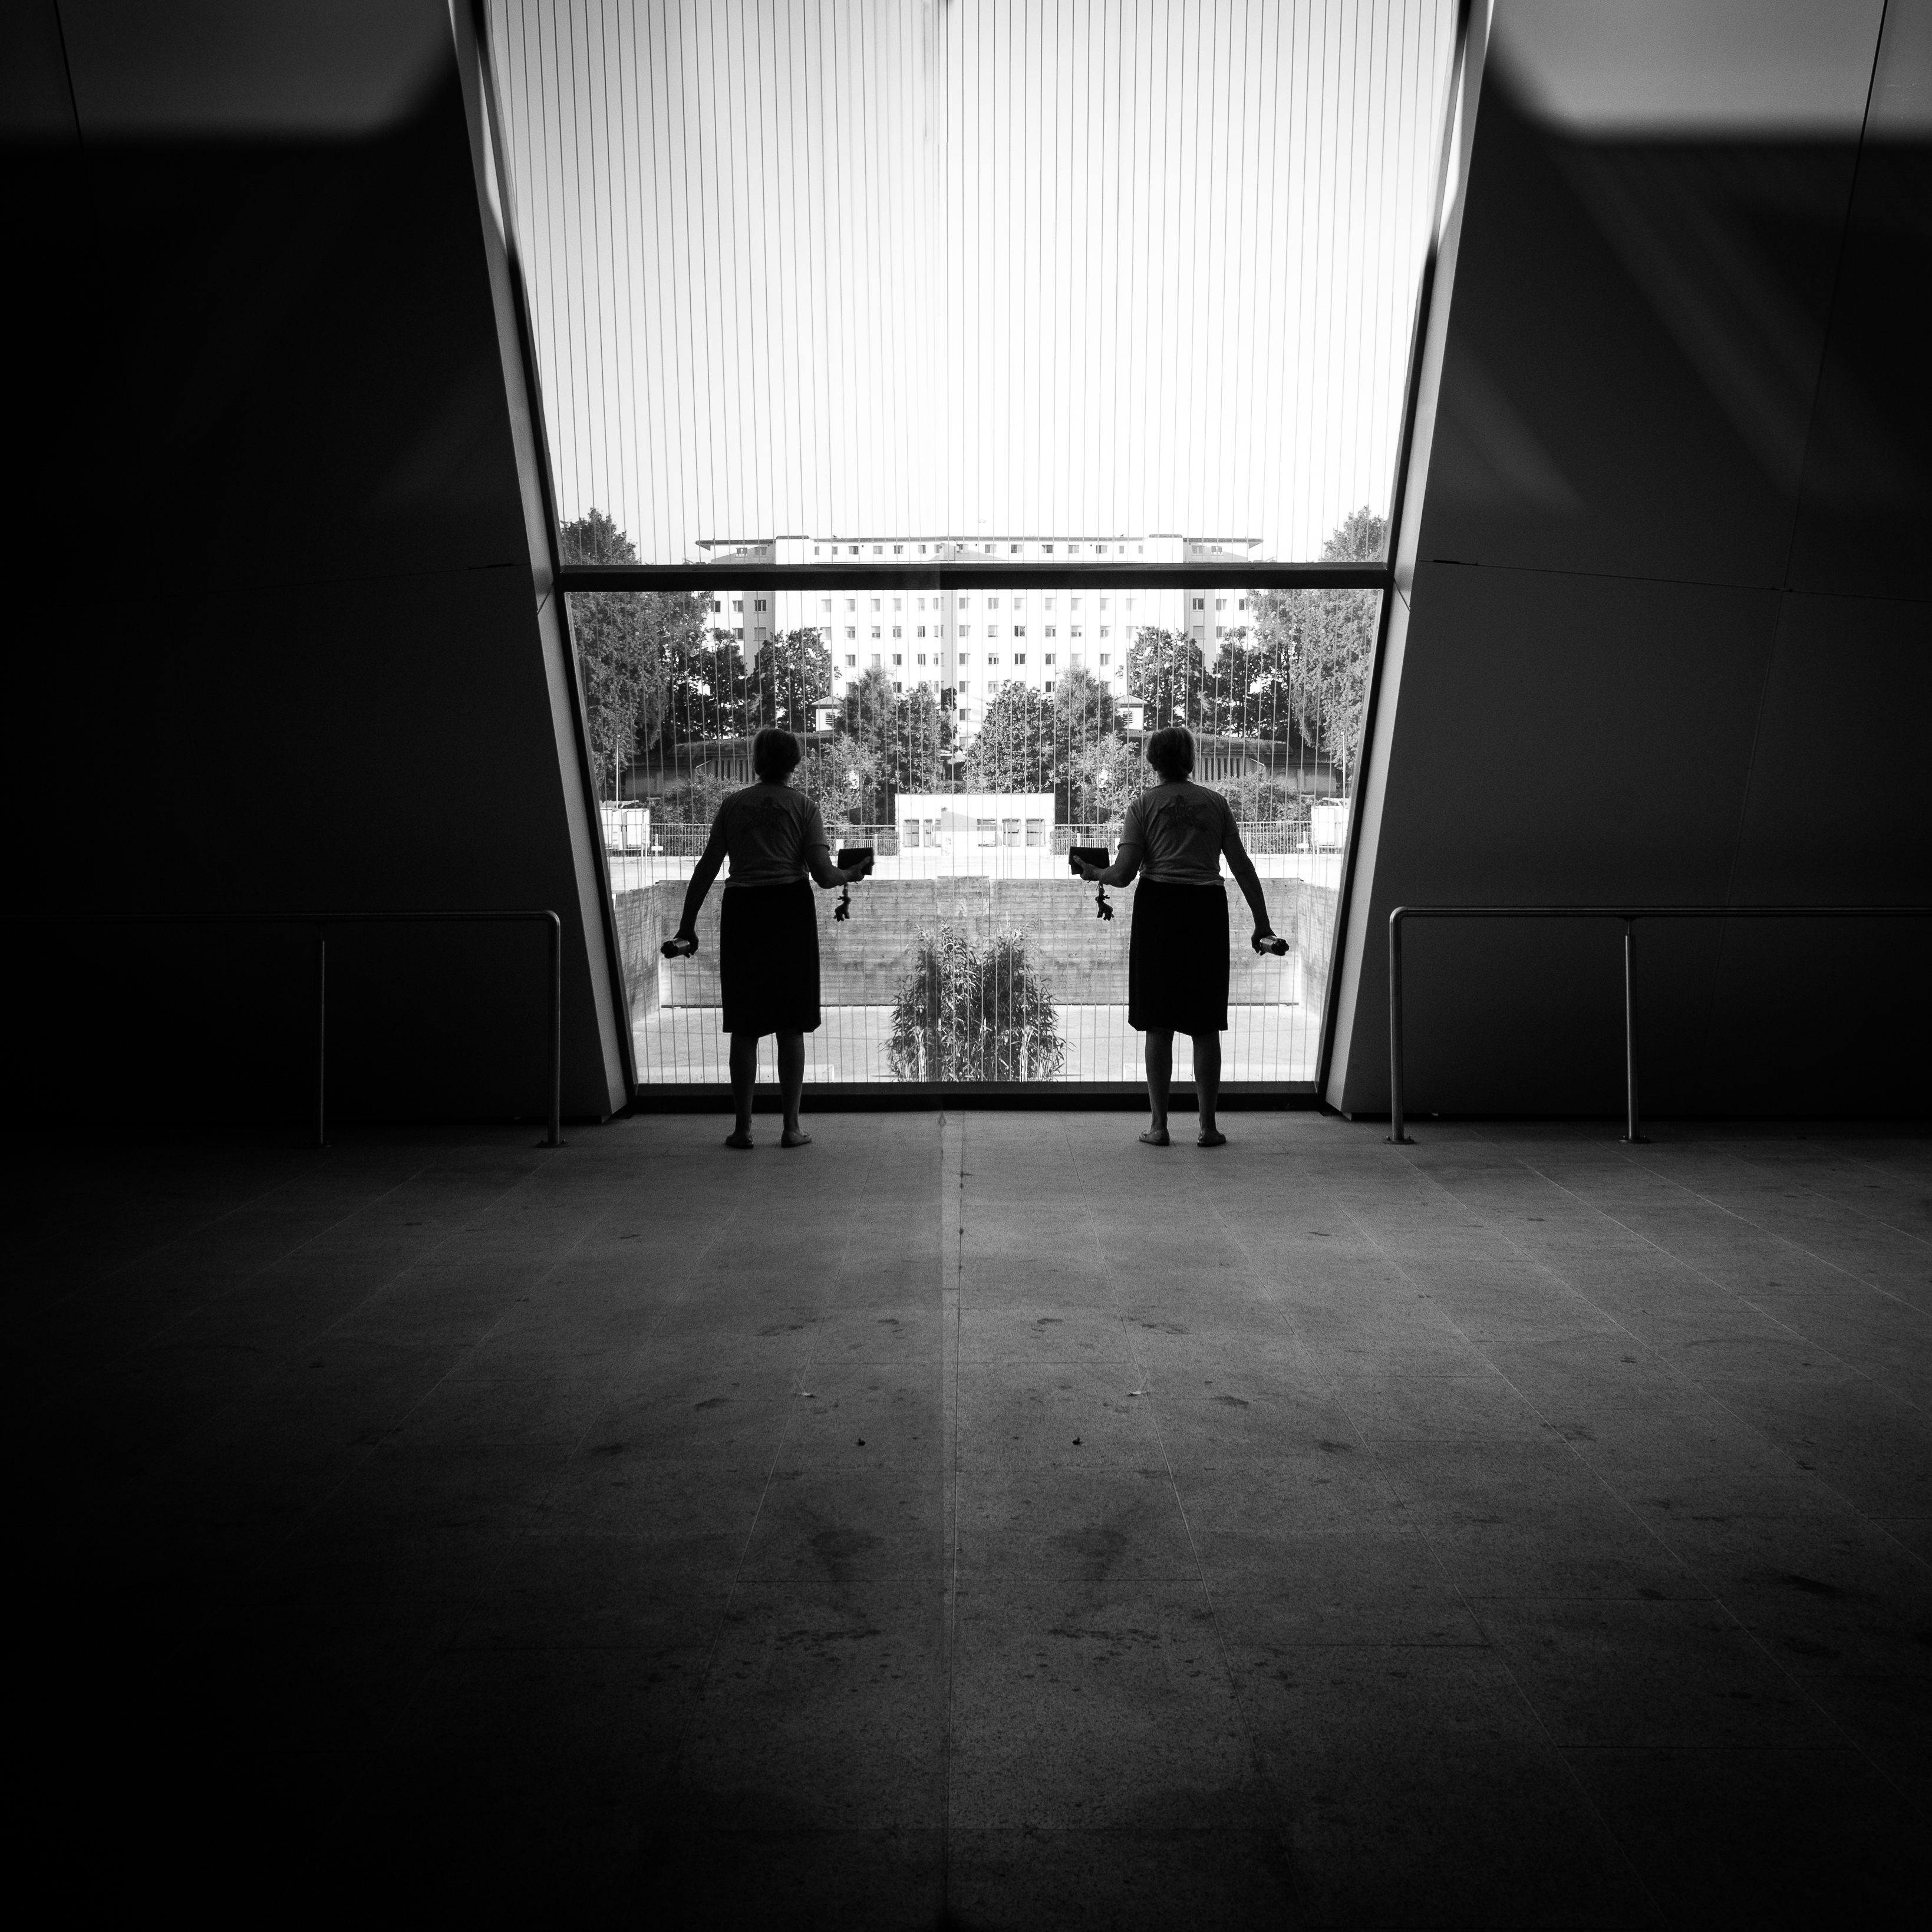
light, black and white, white, photography, color, shadow, darkness, black, monochrome, photograph, snapshot, shape, flickitlater, monochrome photography